Sky position (RA, Dec in degrees): 136.836, 16.887
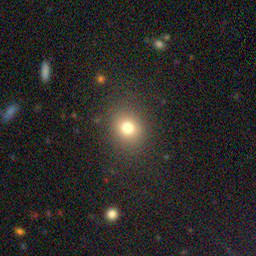
Galaxy morphology: Disturbed Galaxies